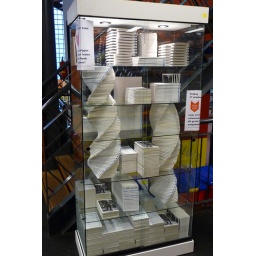
Klaar om afgehaald te worden door de bibliotheekleden in het kader van Nederland Leest 2008